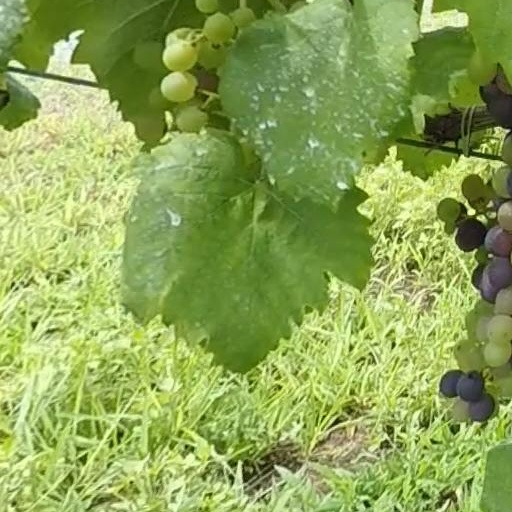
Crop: grape